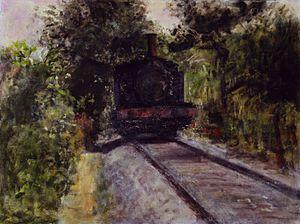
Guido Tallone, né en 1894 à Bergame, et mort en 1967 à Alpignano, est un peintre italien.